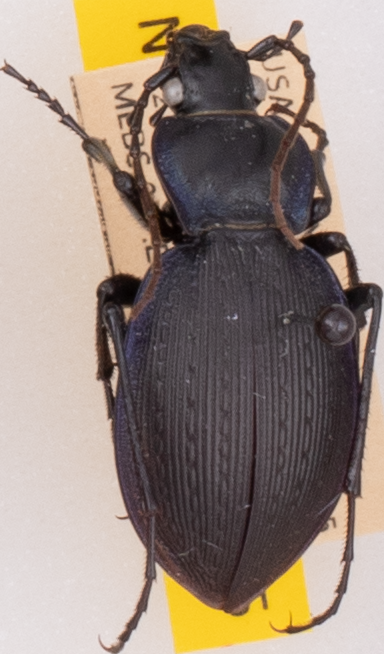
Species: Carabus goryi
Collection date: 2022-07-12
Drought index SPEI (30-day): -0.348
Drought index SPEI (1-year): -0.9
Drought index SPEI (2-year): -0.39